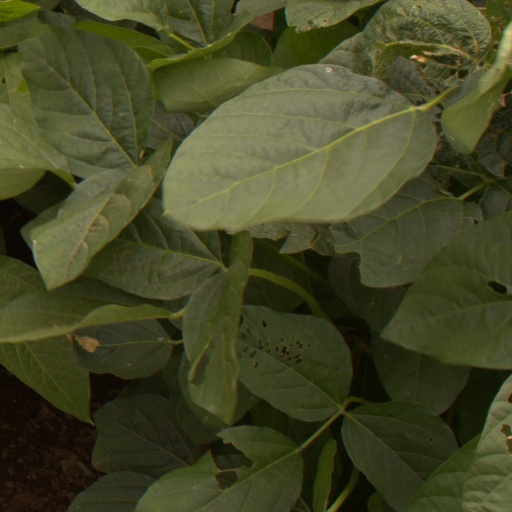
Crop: soybean